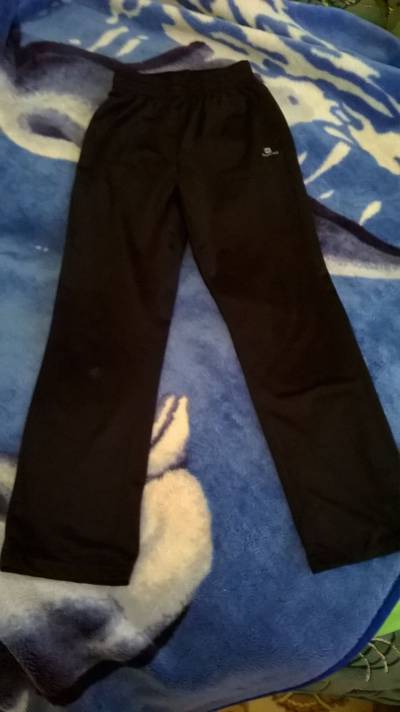
Waste category: clothes